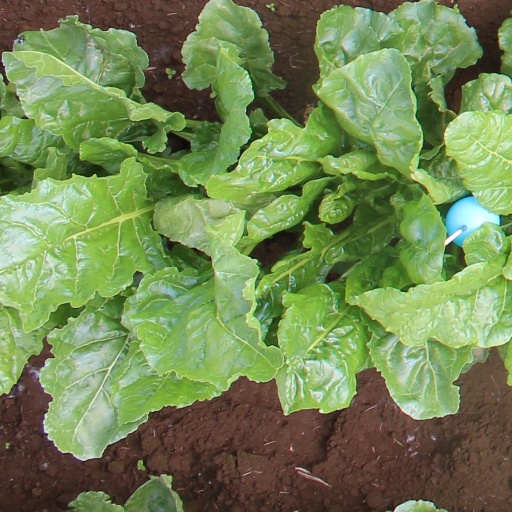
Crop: sugar beet